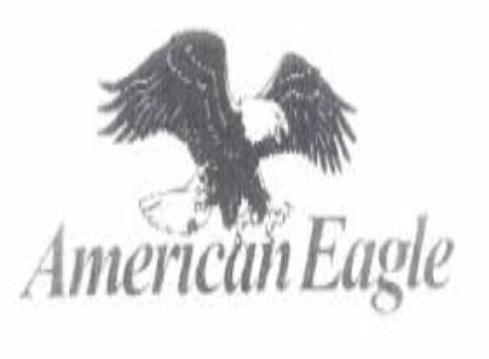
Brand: American Eagle
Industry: Clothes